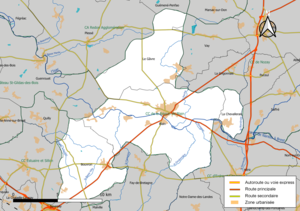
Carte géographique de la Communauté de communes de la Région de Blain, département de la Loire-Atlantique, France. Composition au 1er janvier 2019.
La communauté de communes de la Région de Blain est une intercommunalité française, située dans le département de la Loire-Atlantique. Son siège se trouve dans l'ancien bâtiment voyageurs de la gare de Blain.